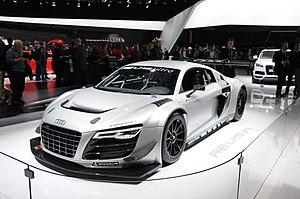
Salon international de l'automobile de Genève 2013